Mammals of Olympic National Park

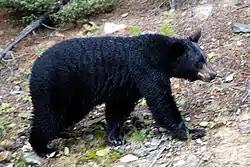
Black bear

The American black bear ("Ursus americanus") is North America's smallest and most common species of bear. It is a generalist animal, being able to exploit numerous different habitats and foodstuffs. The American black bear is listed by the IUCN as least concern, due to the species widespread distribution and a large global population estimated to be twice that of all other bear species combined.